Calumpit

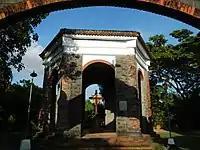
Meyto Shrine

As Calumpit is the first town in Bulacan to have been Christianized by the Spaniards in 1572, about 80% of residents profess the Roman Catholic faith. Under the United States and because of the eventual disestablishment of the Catholic Church in the Philippines in 1902, Protestantism gained a foothold in the municipality. Significant religious minorities include the Iglesia ni Cristo, Members Church of God International, Iglesia Filipina Independiente.